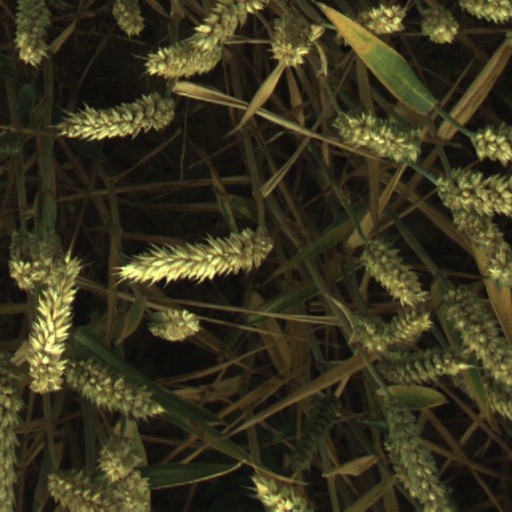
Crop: wheat